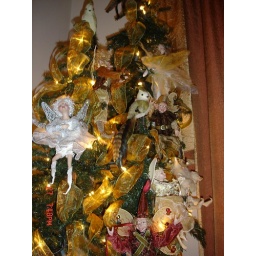
2nd tree in the house with fairies, elfs, birds accented with transparent copper and light green ribbon.